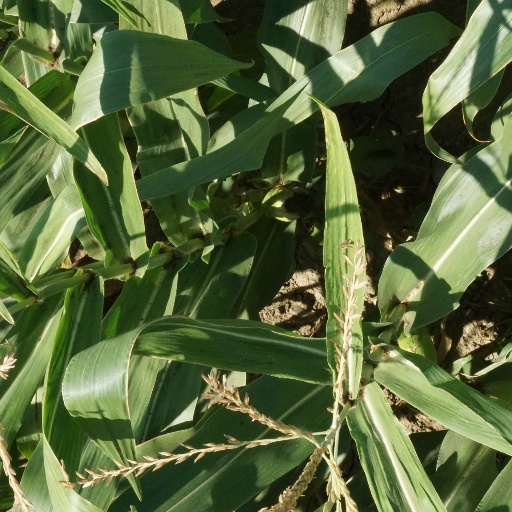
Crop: maize; corn